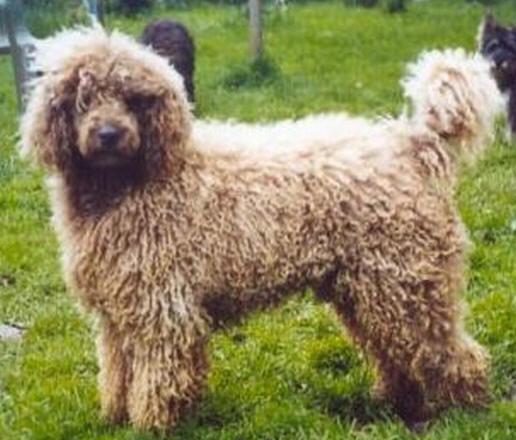
miniature_poodle